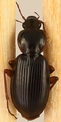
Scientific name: Synuchus impunctatus
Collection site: Harvard Forest & Quabbin Watershed NEON (HARV), plot HARV_008